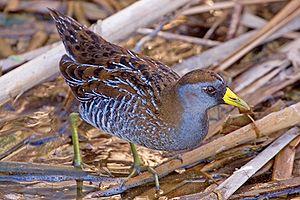
Cette liste des oiseaux au Canada provient de Bird Checklists of the World en date du mois de juillet 2018.
Cette liste des espèces d'oiseaux au Québec recense les taxons de ce groupe observés dans cette province du Canada. Elle provient de l'American Ornithologist Union en date du mois de janvier 2019. Elle comprend 470 espèces dont :